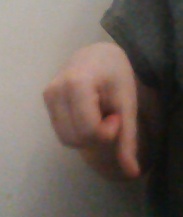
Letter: waw